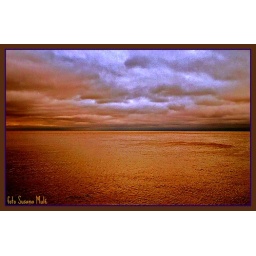
cielo sobre agua - sky over water